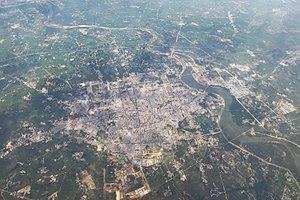
Le xian de Guangshan est un district administratif de la province du Henan en Chine. Il est placé sous la juridiction de la ville-préfecture de Xinyang.